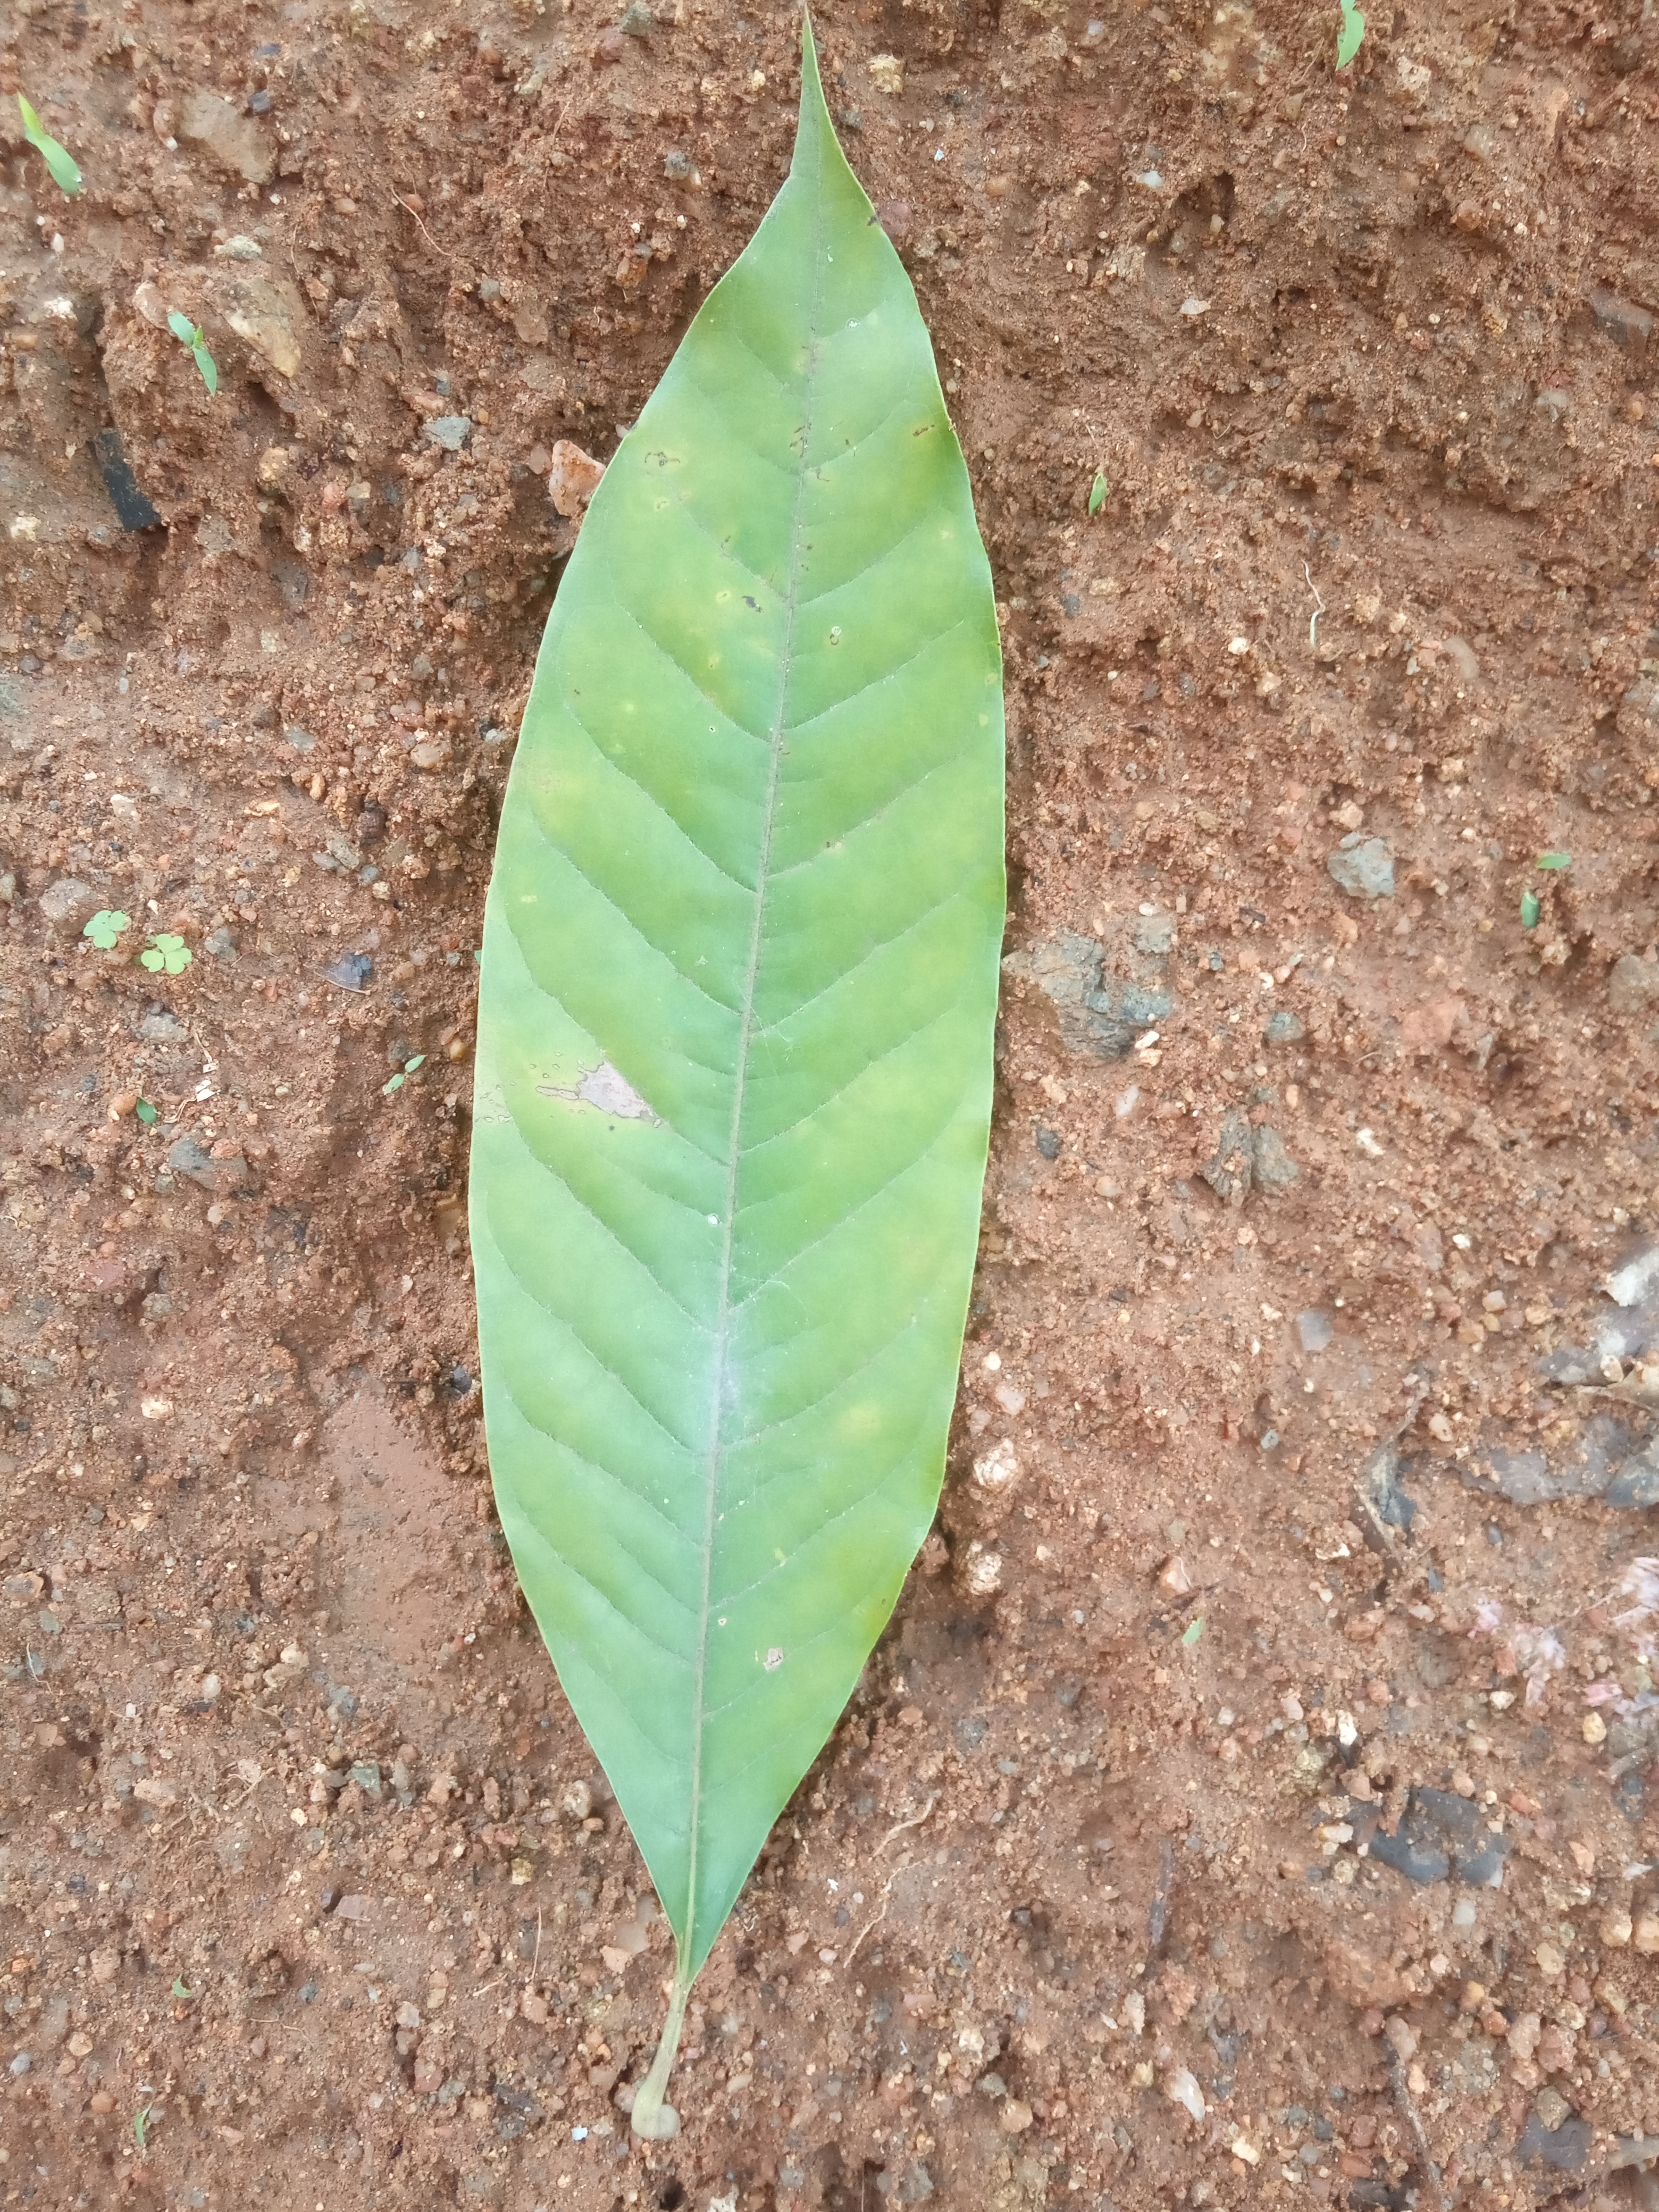
Plant: Coffee